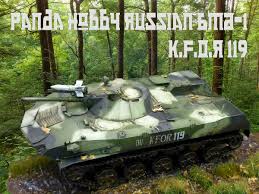
Label: BMD